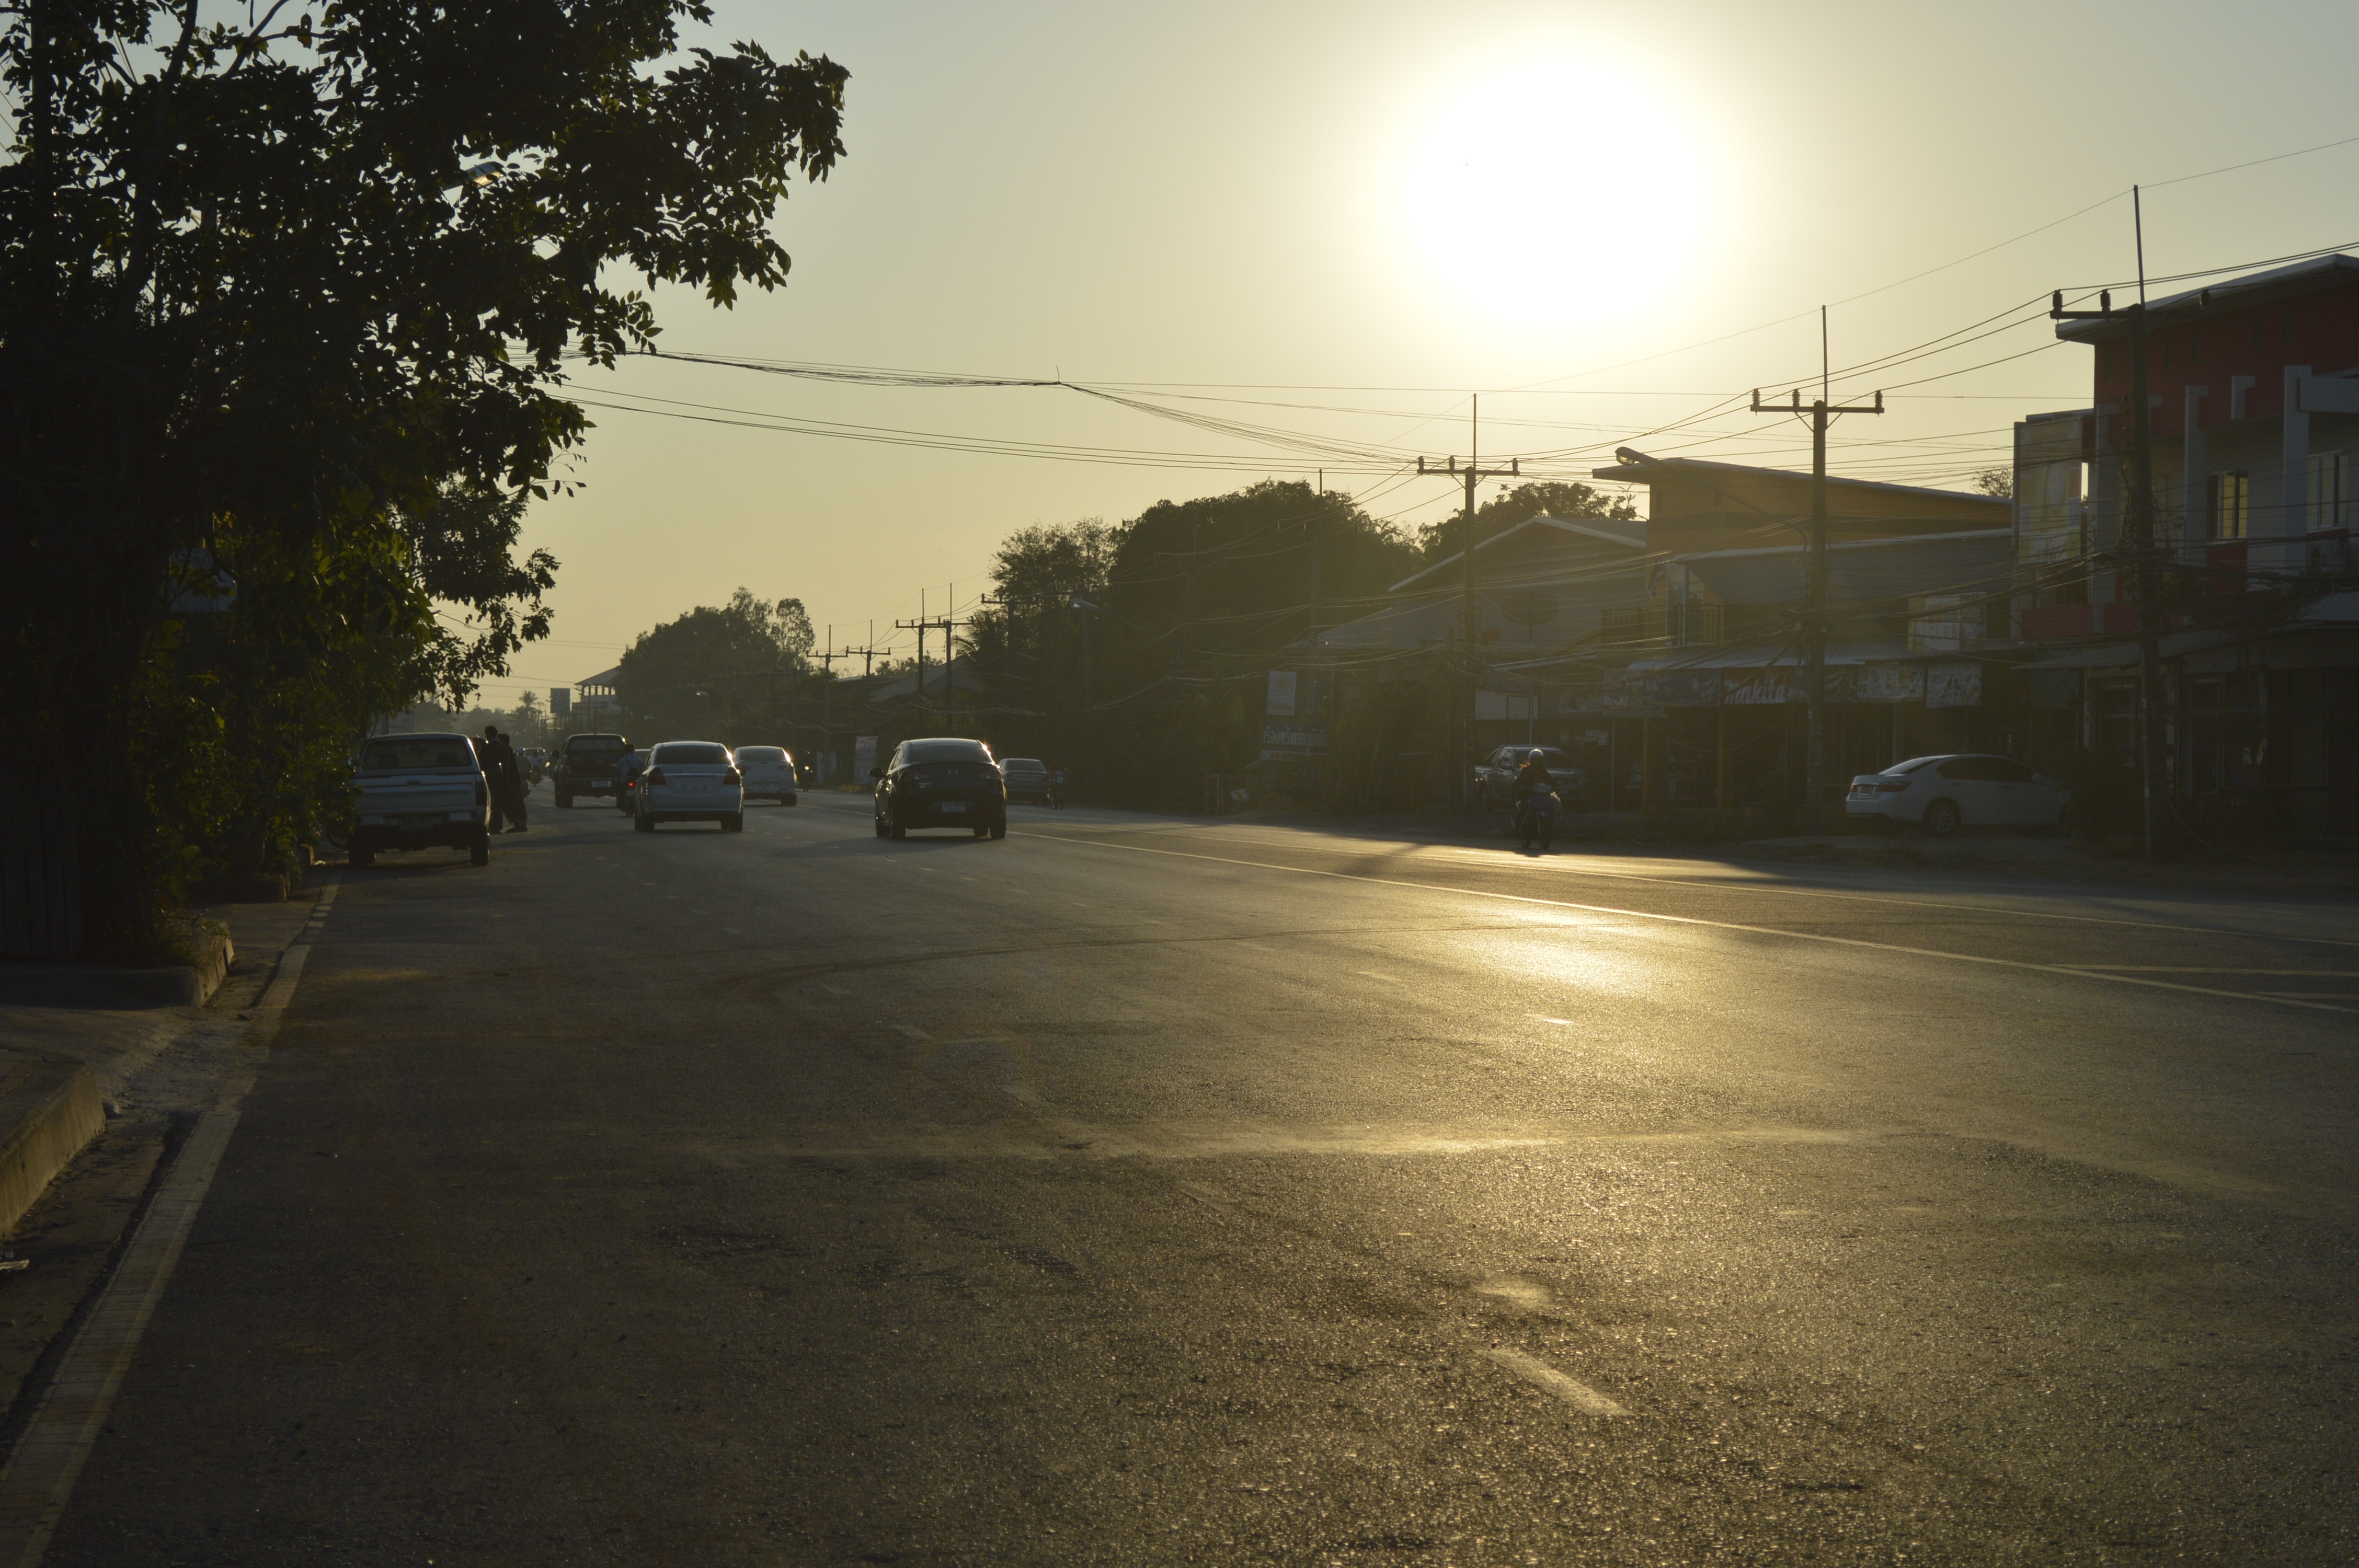
light, sun, sunrise, sunset, road, street, night, sunlight, morning, dawn, asphalt, dusk, evening, weather, darkness, lane, infrastructure, road surface, atmospheric phenomenon